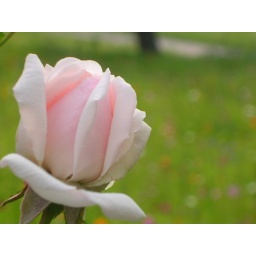
Close up of a pink rose with a field of wild flowers in the background.